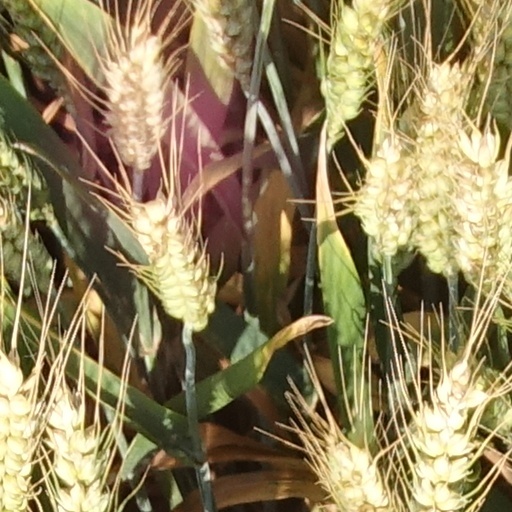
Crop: wheat